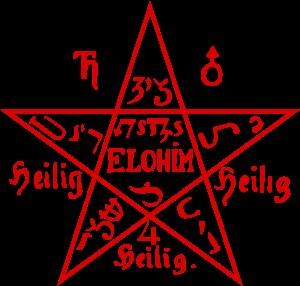
Un pentacle est une amulette utilisée dans les invocations magiques, généralement faite de parchemin, de papier ou de métal, sur laquelle le symbole de l'esprit ou de l'entité invoqué est dessiné.